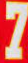
Number: 7